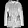
Label: Coat